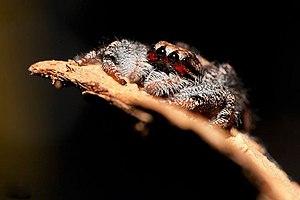
Holcolaetis est un genre d'araignées aranéomorphes de la famille des Salticidae.